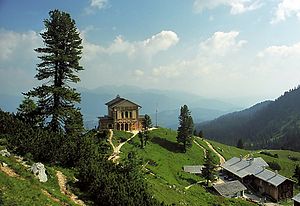
Ludvig 2. af Bayern / Slotte / Königshaus am Schachen
Königshaus am Schachen, Wettersteingebirge
Ludwig 2. af Bayern stammede fra huset Wittelsbach og var fra 10. marts 1864 til sin død konge af Bayern. Efter sin umyndiggørelse den 10. juni 1886 overtog hans farbror Luitpold regeringens førelse som prinsregent. Ludwig 2. er gået over i Bayerns historie som lidenskabelig slotsbygger af fx eventyrslottet Neuschwanstein.